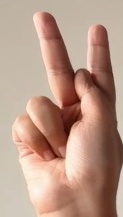
ASL sign: K